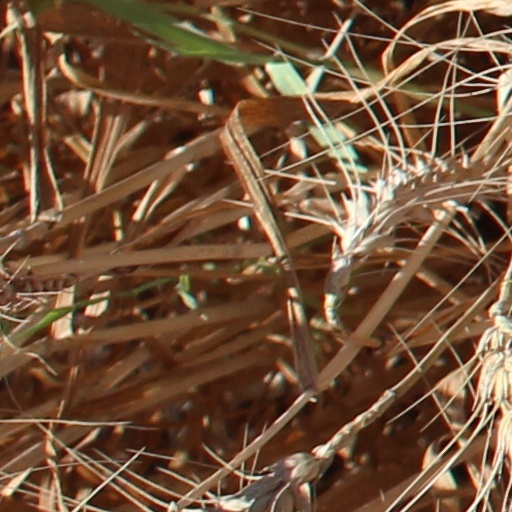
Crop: wheat